Question: How many sheep ears are shown?
Tambaya: Nawane adadin kunnuwan tumaki da aka nuna?
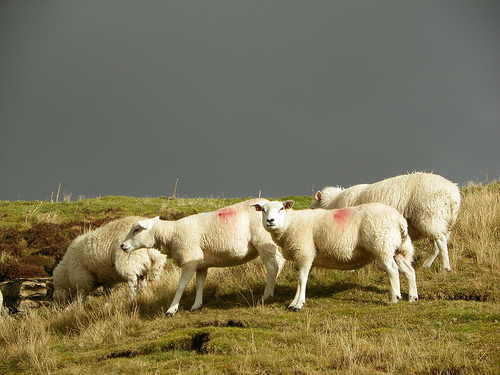
Answer: 4
Amsa: 4